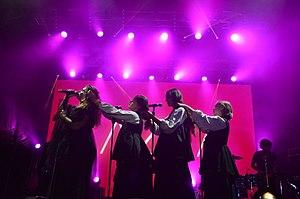
KAZKA est un trio musical ukrainien de Kiev. Le groupe a été créé par la chanteuse Oleksandra Zaritska et Mykyta Budash en 2017. Dmytro Mazuriak les a rejoints en 2018.